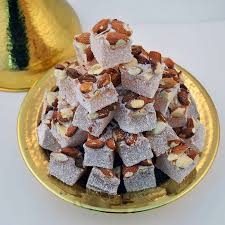
Yemek: lokum